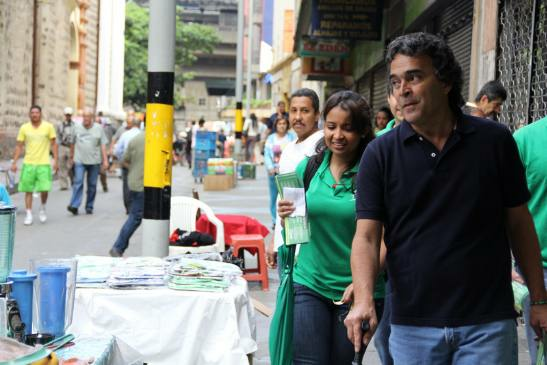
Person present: Yes